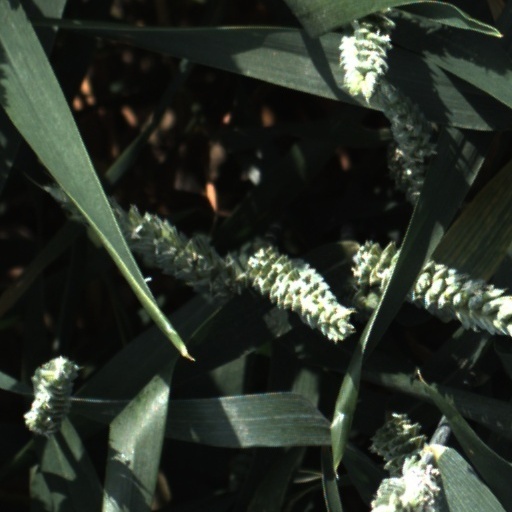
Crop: wheat